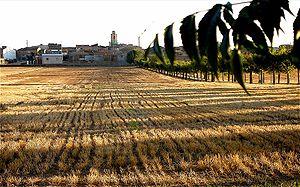
Alcampell est une commune de la province de Huesca dans la communauté autonome de l'Aragon en Espagne. Elle est située dans la comarque de la Litera/Llitera. De langue catalane, elle fait partie de la Frange d'Aragon.